Macclesfield Town Hall

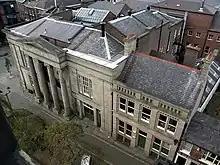
Aerial view, showing the Churchside façade and Borough Police Station (right)

The two-storey ashlar building is in Greek Revival style. The original design is similar to Francis Goodwin's previous design for the (now-demolished) Manchester Old Town Hall, and is modelled on the Erechtheion in Athens. The Churchside façade of 1823–24, which Clare Hartwell and co-authors describe as "a little constricted", has a large central portico with four plain (unfluted) Ionic columns topped with a pediment. The portico is flanked by single bays, with sash windows divided into three parts on the first floor. On the ground floor is a simple sash window to the left-hand side and a double doorway to the right.